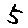
Label: 5